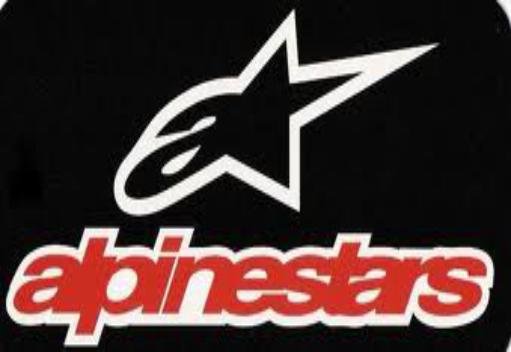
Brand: alpinestars-1
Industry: Clothes